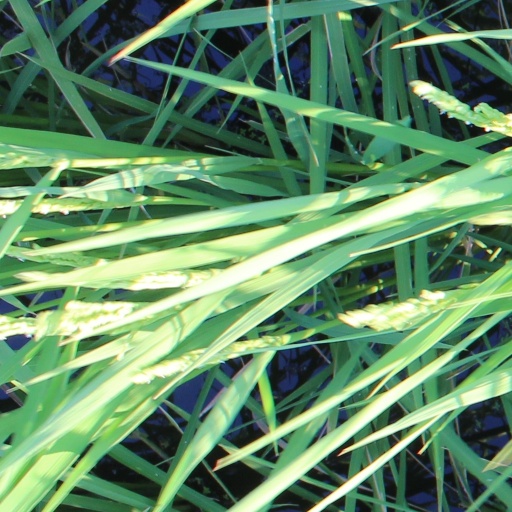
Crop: rice